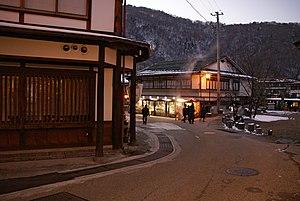
Takayama ou Hida-Takayama est une ville située dans la préfecture de Gifu, au Japon. Du fait de ses nombreux monuments historiques, elle est surnommée la « petite Kyoto ».